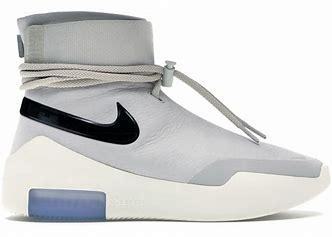
Brand: Nike
Model: Fear of God